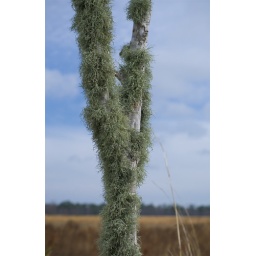
Air plants cover a small tree found growing within Disney's Wilderness Preserve